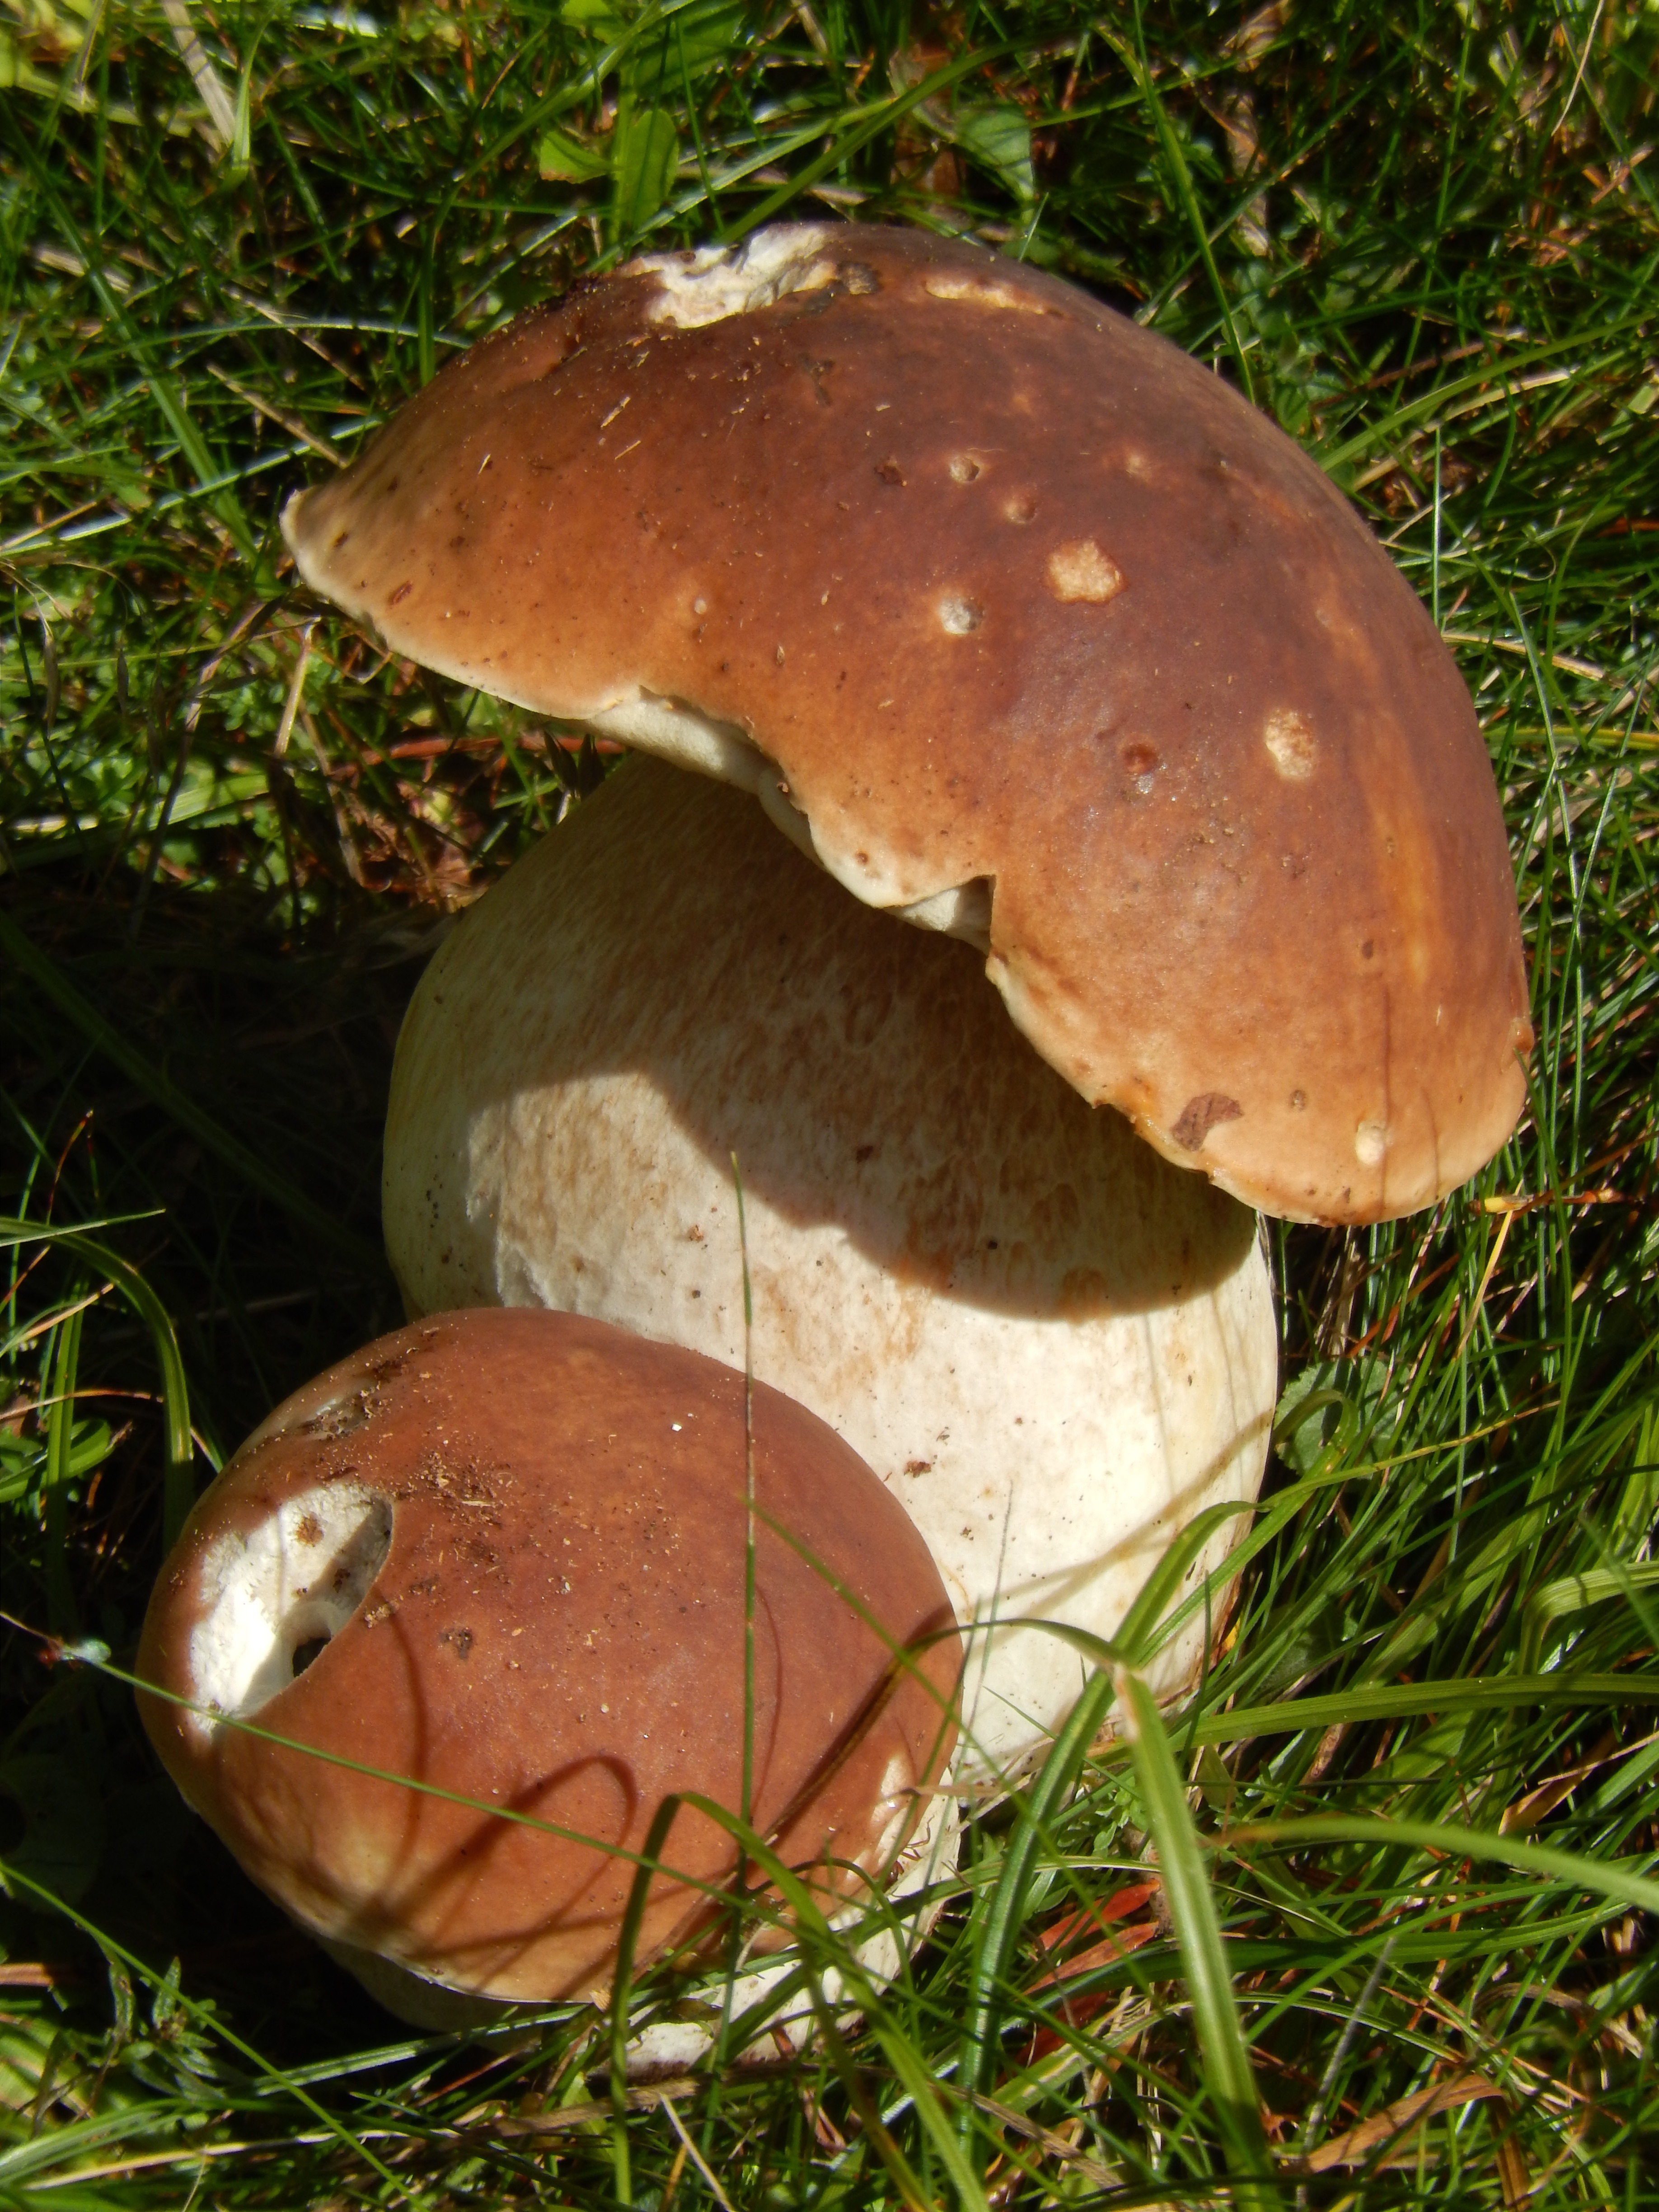
wood, mushroom, fungus, mushrooms, boletus, agaric, bolete, agaricus, matsutake, edible mushroom, medicinal mushroom, agaricomycetes, agaricaceae, champignon mushroom, penny bun